Alberto Suppici

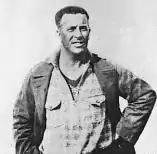

Alberto Horacio Suppici (20 November 1898 – 21 June 1981) was a Uruguayan footballer and coach who won the first ever FIFA World Cup, leading the Uruguay team in the 1930 tournament on home soil. Suppici is known as el Profesor (the Professor). His cousin was the professional driver Héctor Suppici Sedes.